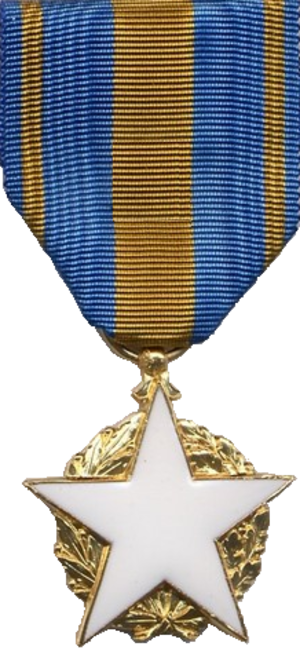
Insigne des blessés civils (France)
Les ordres, décorations et médailles de la France comprennent un système par lequel les citoyens, civils et militaires français sont récompensés pour leur courage, leur réussite ou pour services rendus. Il comprend les ordres honorifiques, les décorations, à titre civil ou militaire et les médailles.
L’insigne des blessés civils est une distinction française destinée aux civils qui, sans condition d'âge ou de sexe, ont été blessés ou mutilés du fait de la guerre.